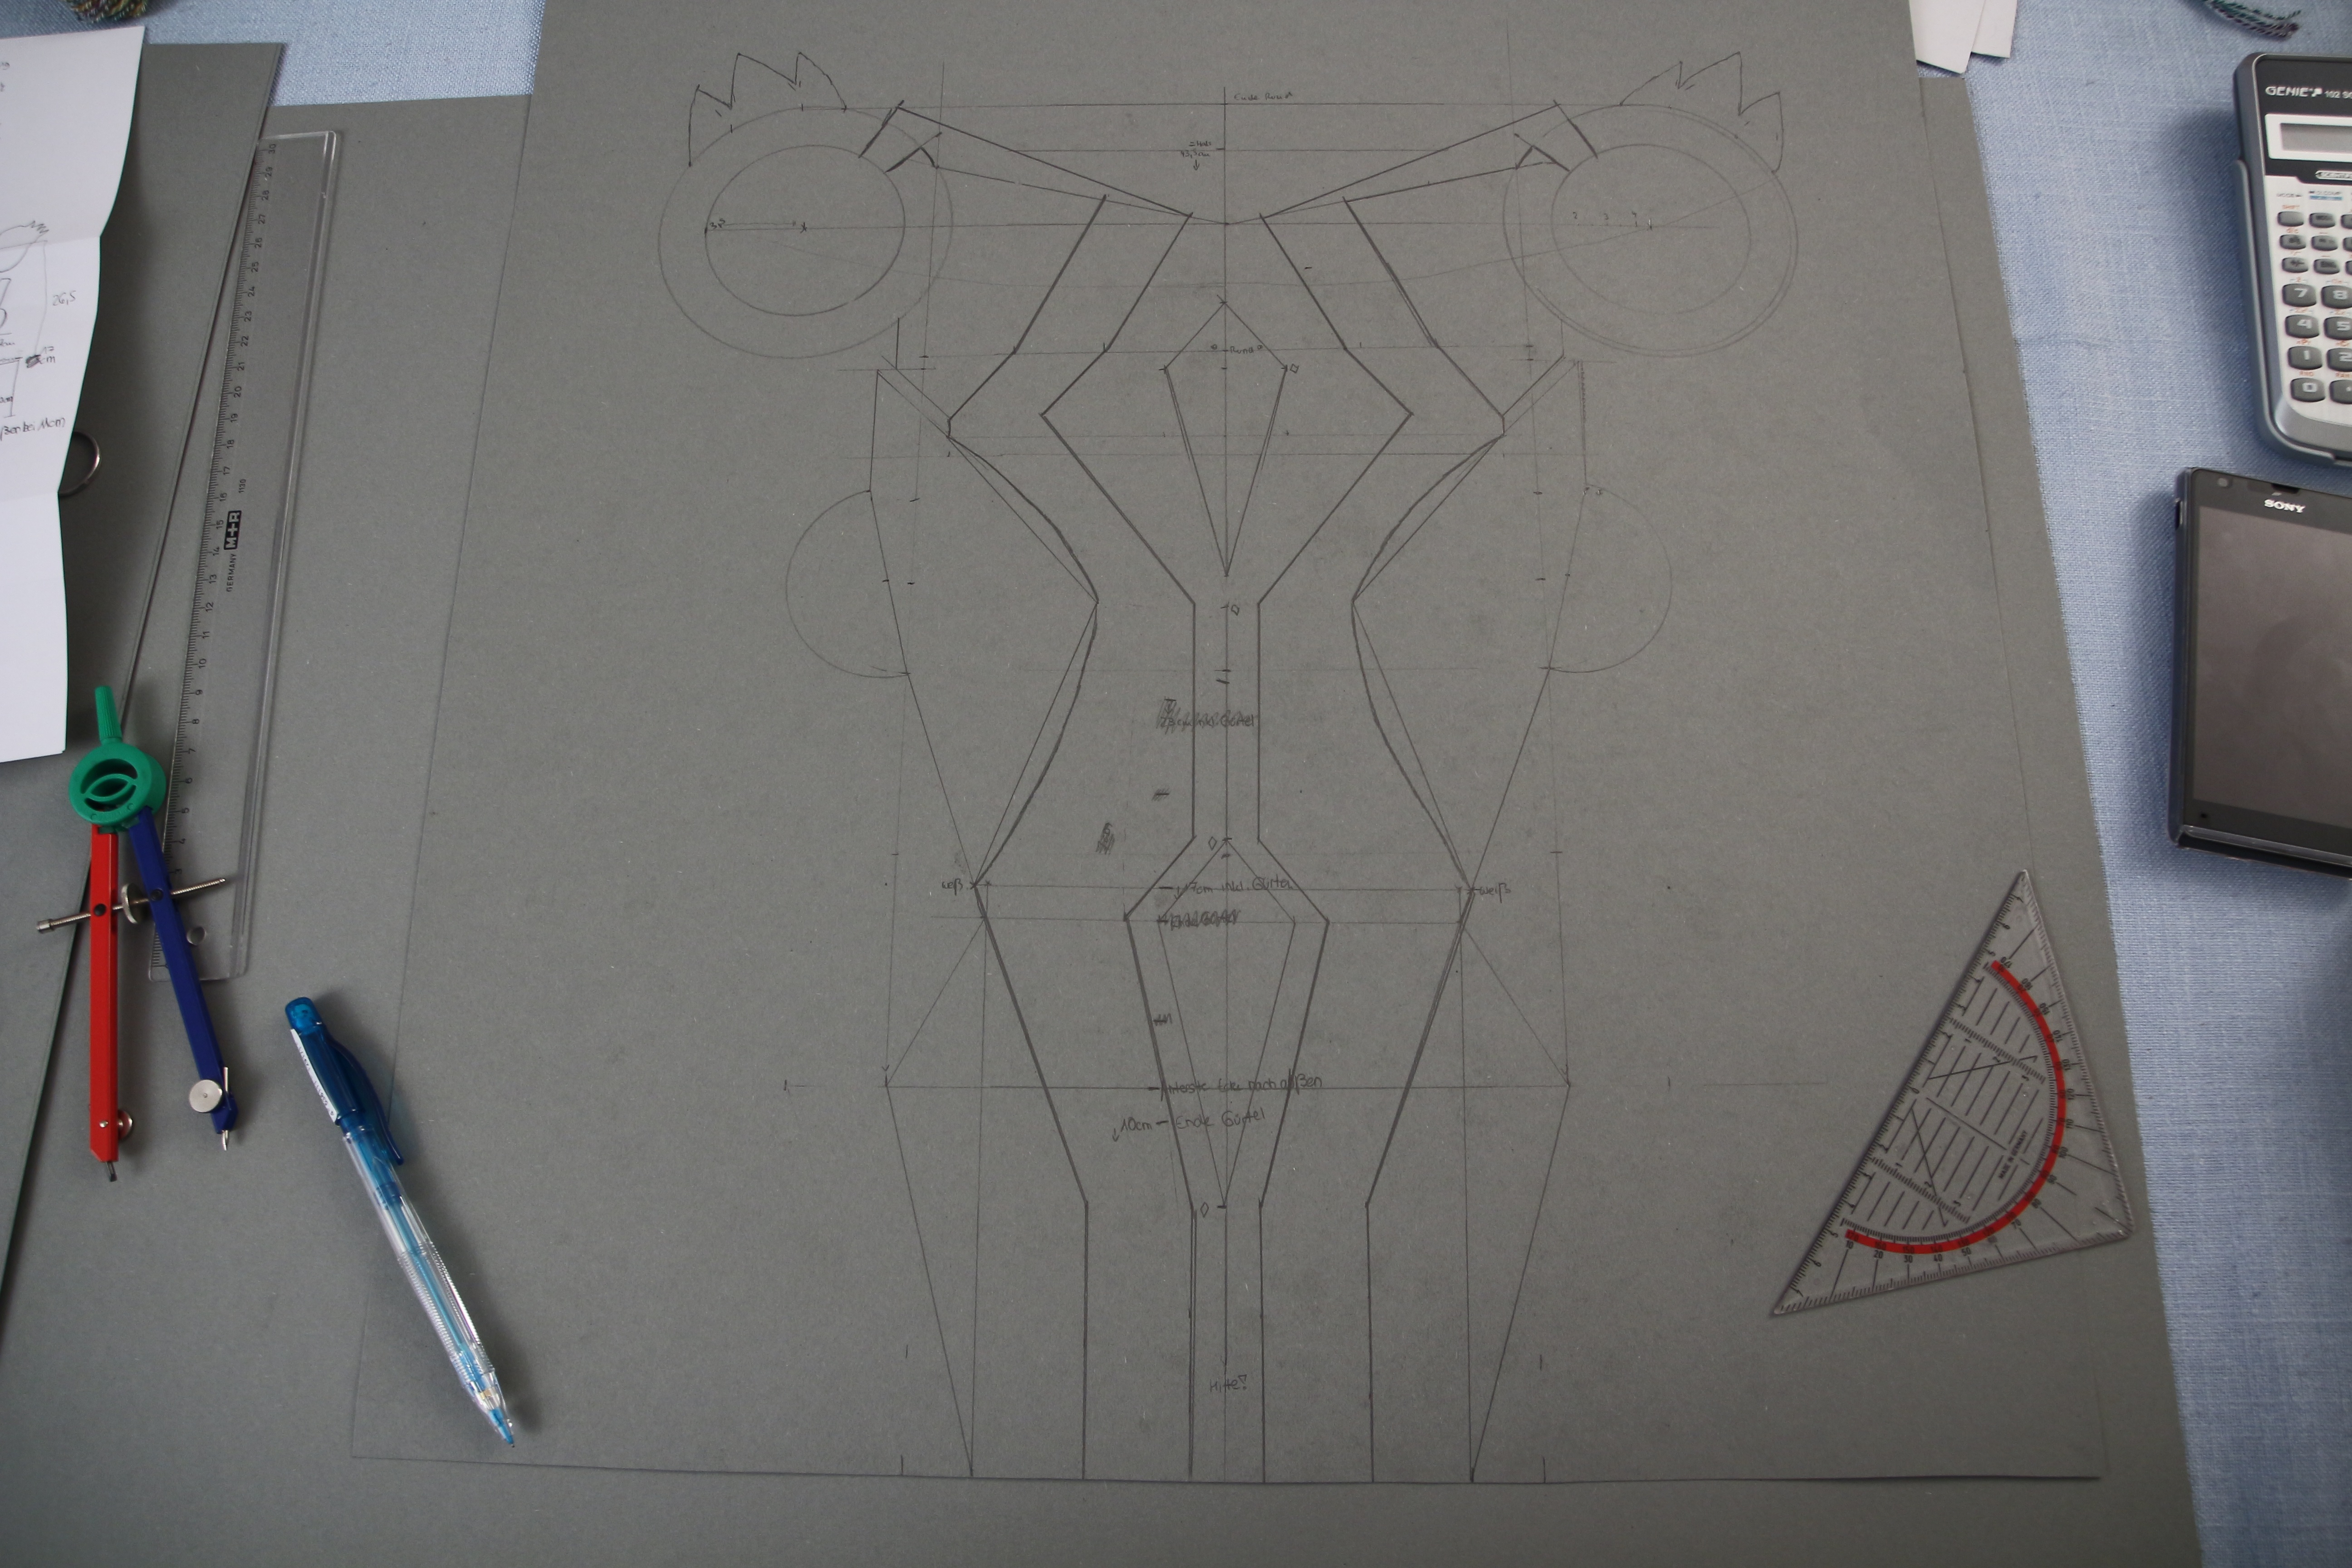
geometry, art, sketch, drawing, design, draw, tinker, zirkel